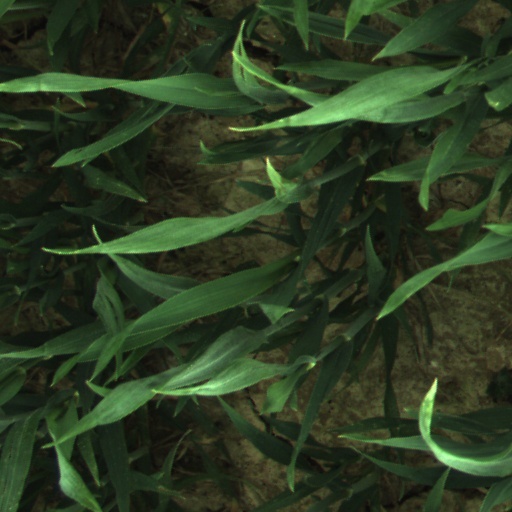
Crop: wheat